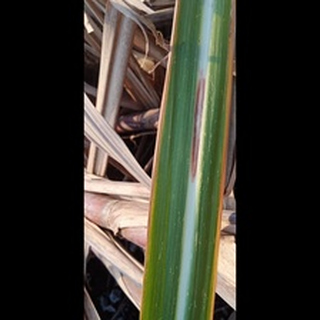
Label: sugarcane_red_rot